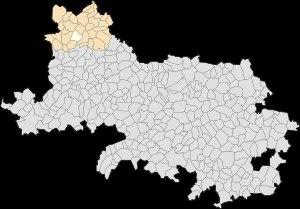
Eps, connue également sous le nom de Eps-Herbeval, est une commune française située dans le département du Pas-de-Calais en région Hauts-de-France.